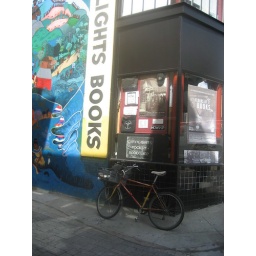
Outside city lights books in North beach